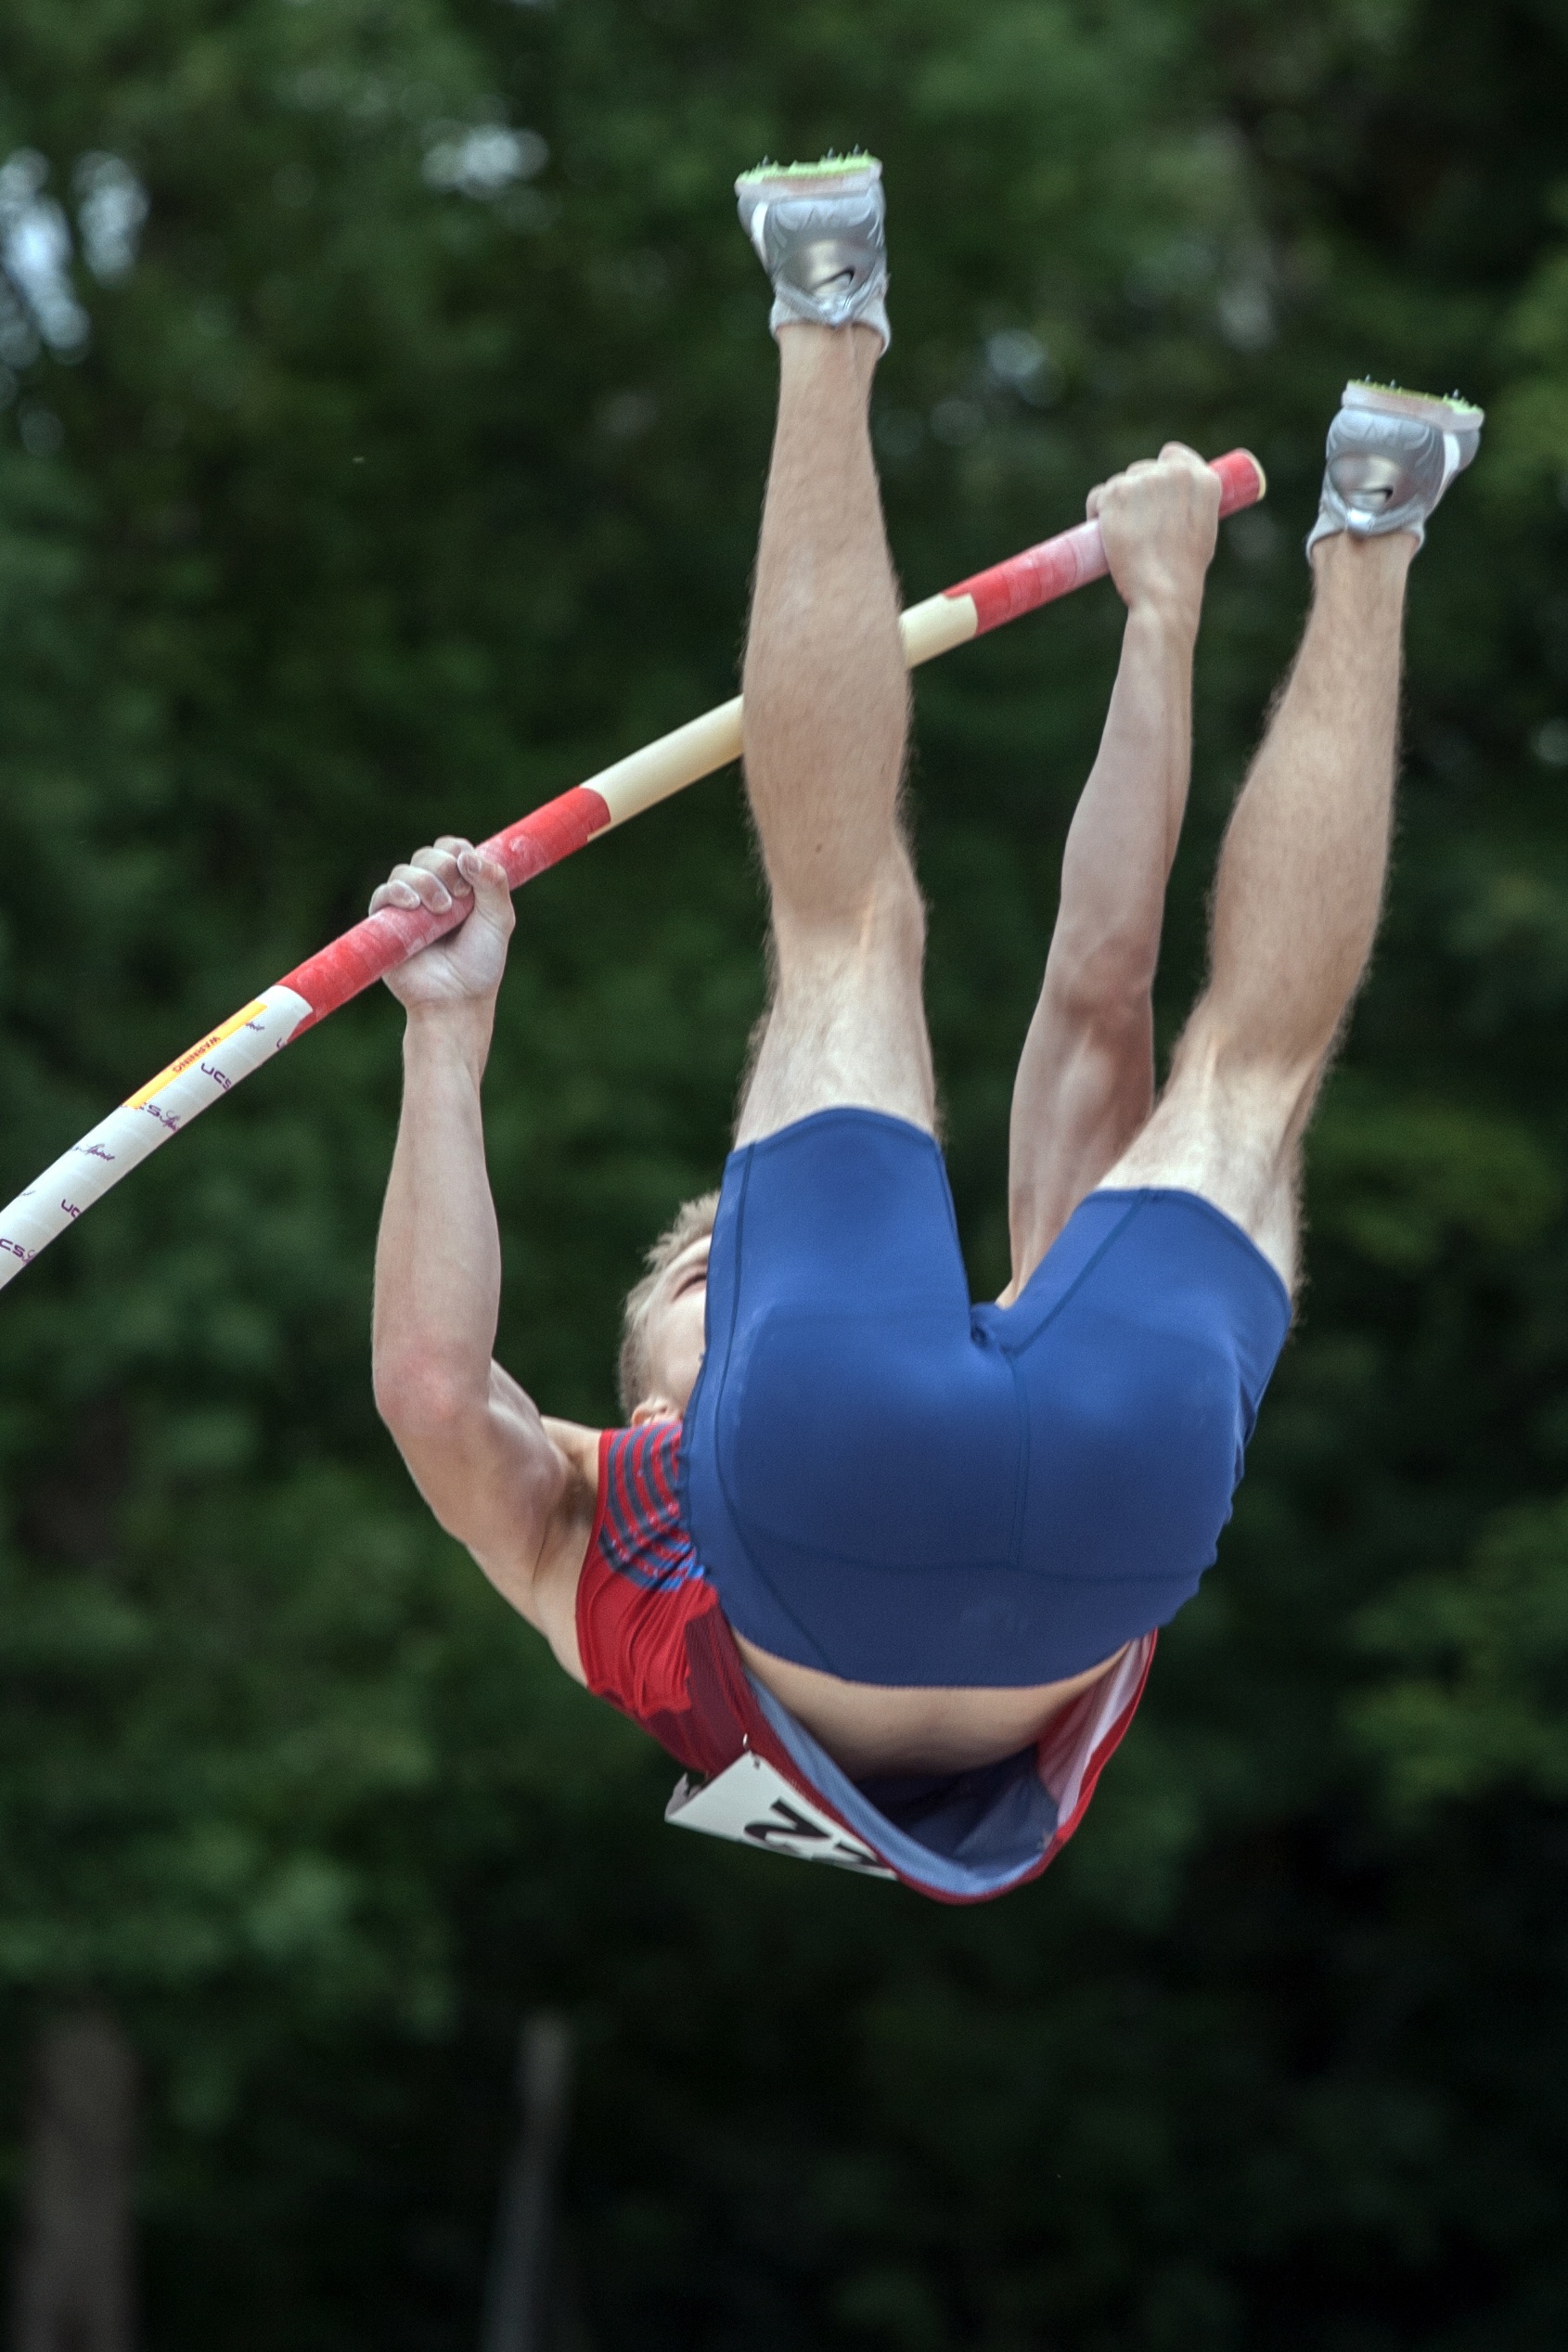
sport, jumping, extreme sport, sports, rings, athletics, physical exercise, pole vault, junior gala mannheim, human action